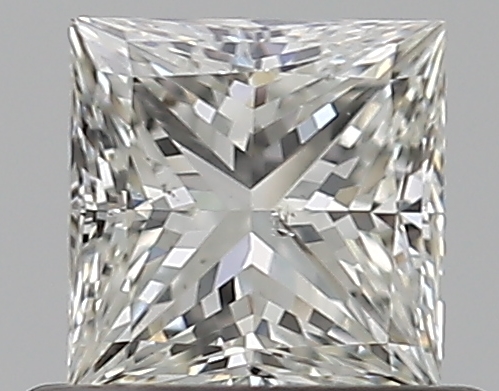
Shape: princess
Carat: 0.52
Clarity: SI1
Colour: I
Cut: EX
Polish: EX
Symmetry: VG
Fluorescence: N
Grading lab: GIA
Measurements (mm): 4.5 x 4.44 x 3.27